Henri Kichka

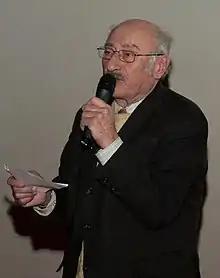
Henri Kichka in 2010.

Henri Kichka (14 April 1926 – 25 April 2020) was a Belgian writer and Holocaust survivor who was one of the leading figures in Holocaust education in Belgium. Kichka was the only member of his family to have survived the deportation of Belgian Jews to camps in Central and Eastern Europe. He began speaking on the importance of the memory of those who perished at the hands of the Nazis in the 1980s and spoke widely on his experiences to school audience. In 2005, published his autobiography, "Une adolescence perdue dans la nuit des camps" with a preface by the French historian Serge Klarsfeld. He is the father of cartoonist Michel Kichka.